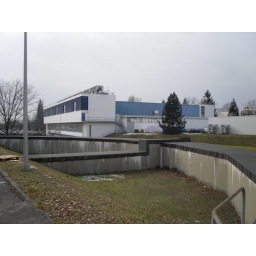
PS Booster tunnel and computer center building in the background.